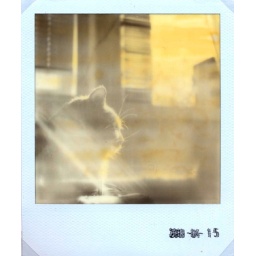
left this in the window which gave the orange tone